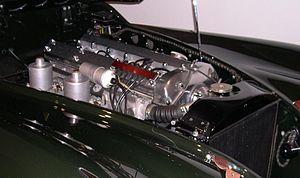
Le moteur Jaguar XK est un moteur thermique automobile à combustion interne, essence quatre temps et 6 cylindres en ligne qui voit le jour en 1948 et resta en production jusqu’à 1992, remplacé par le moteur Jaguar AJ6 dès 1986.